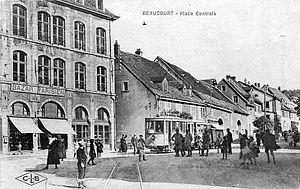
Carte postale ancienne éditée par CLB
Le Tramway beaucourtois ou Tramway de Beaucourt est une ancienne ligne de tramway électrique située à Beaucourt dans le Territoire de Belfort, qui fut en service entre 1904 et 1940 afin d'assurer le transport de passagers et de marchandises entre la ville et la gare de Beaucourt - Dasle, dans le département du Doubs.
Beaucourt est une commune française située dans le département du Territoire de Belfort en région Bourgogne-Franche-Comté.